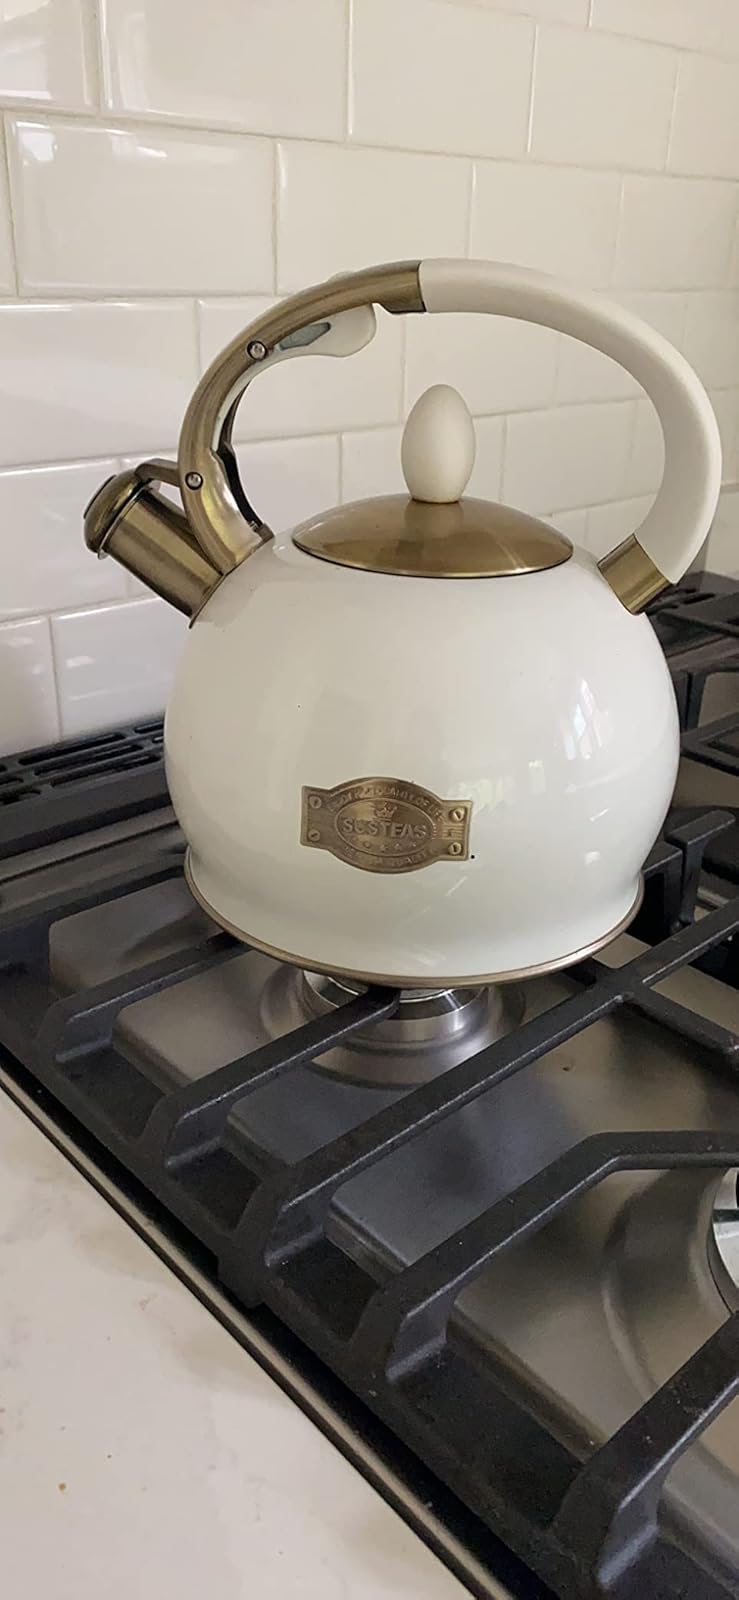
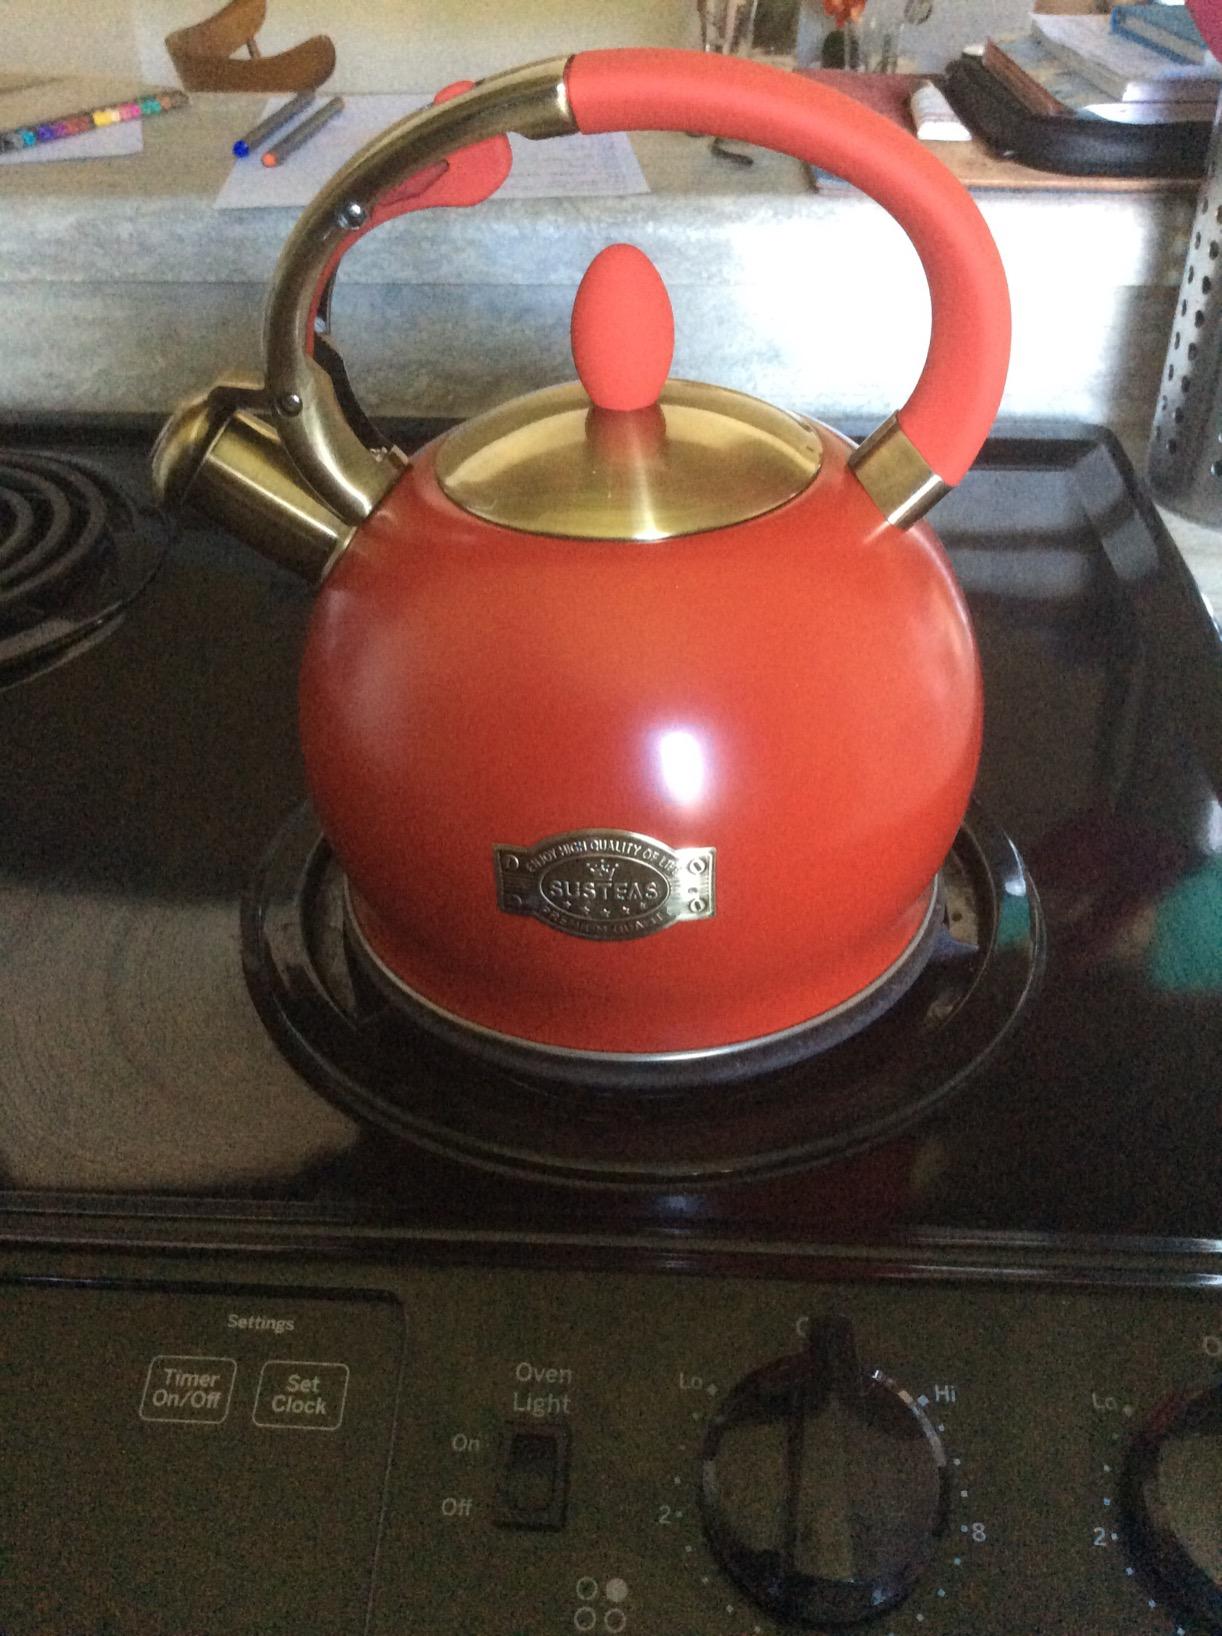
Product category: items_kettle
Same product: no